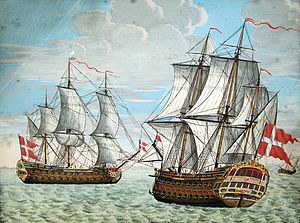
Krigsskib / Historiske skibstyper
To danske orlogsskibe, omkring 1750'erne. Forrest formodentlig linjeskibet Island, bagerst et af søsterskibene.
Et krigsskib er et skib specielt bygget til kamp på havet.